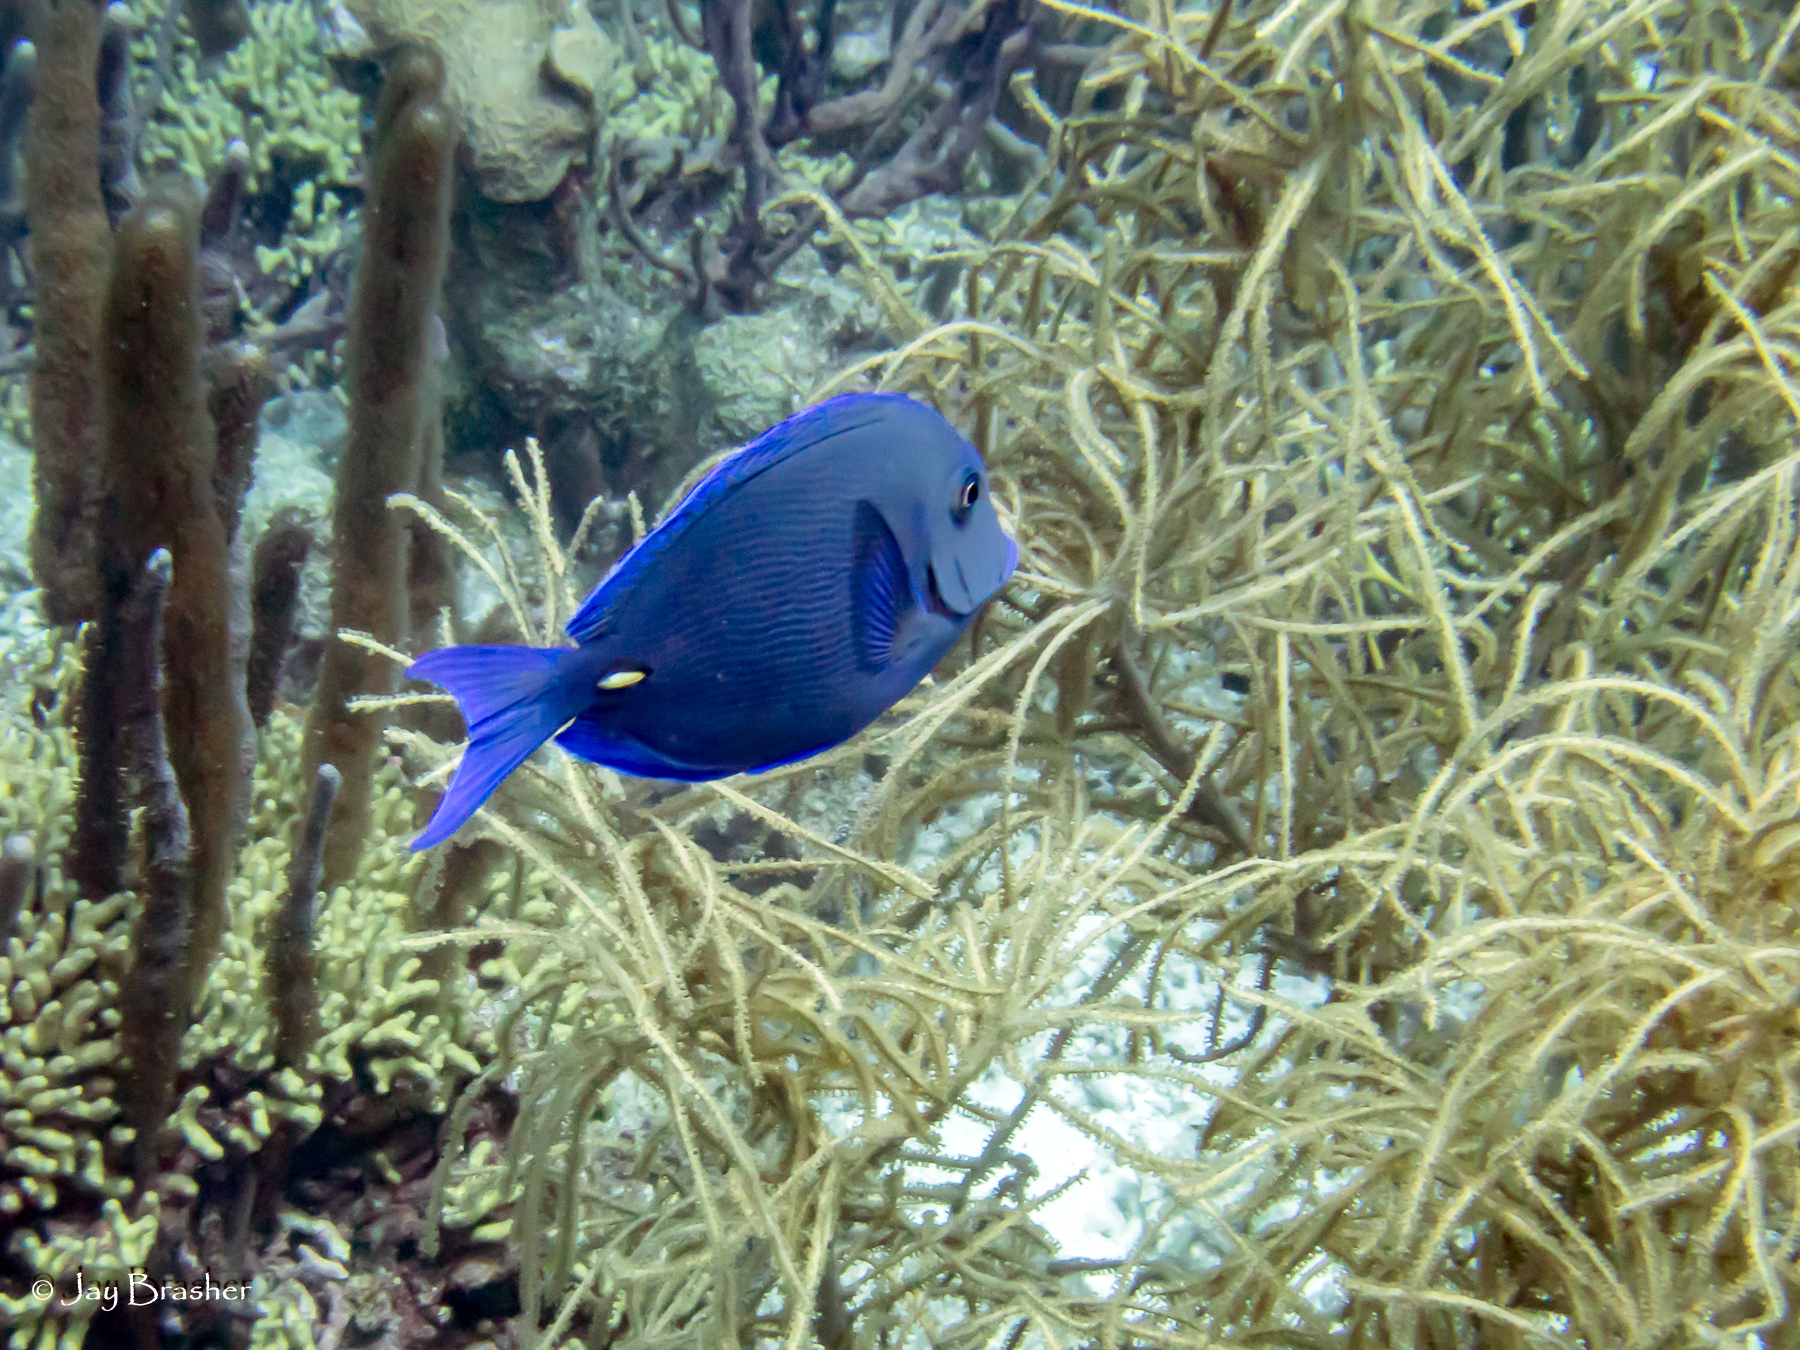
Acanthurus coeruleus (Atlantic Blue Tang)